Triplemanía XIX

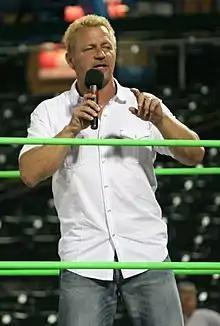
Jeff Jarrett, the founder of TNA and number one contender to the AAA Mega Championship at Triplemanía XIX

After working for AAA for over a decade, El Zorro finally managed to win the AAA Mega Championship for the first time on December 5, 2010, at Guerra de Titanes by defeating Dr. Wagner Jr. with help from his "La Sociedad" stablemates. Meanwhile, El Zorro's "La Sociedad" stablemate L.A. Park had earned himself a shot at the AAA Mega Championship, but Konnan, wanting to avoid dissension within his group, denied him his shot and instead named El Zorro's longtime rival Charly Manson the number one contender at Rey de Reyes. After successfully defending the title against Manson, El Zorro, having caught wind of Park's intention of going for his title, seemingly started interfering in Park's matches under his old mask, costing him back–to–back multi–man tag team matches at the April 27 and 30 TV tapings. It would later be revealed that the attacker had actually been Charly Manson, who had been sent by Cibernético to cause dissension within the ranks of "La Sociedad". El Zorro, who is known as "El Profeta de la Lucha Libre" ("The Prophet of Wrestling") and as part of his character has made many accurate prophecies throughout the years, caused even more headache for Konnan by beginning to prophesize of the fall of a dictator, which he interpreted as meaning himself.